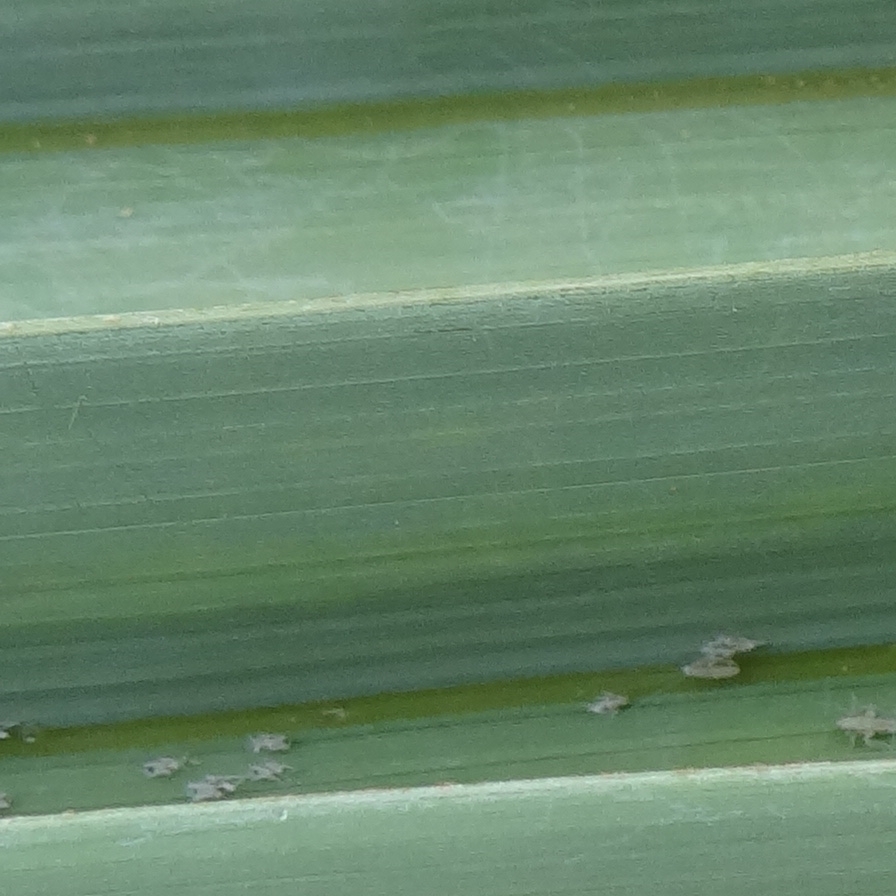
Label: Bug